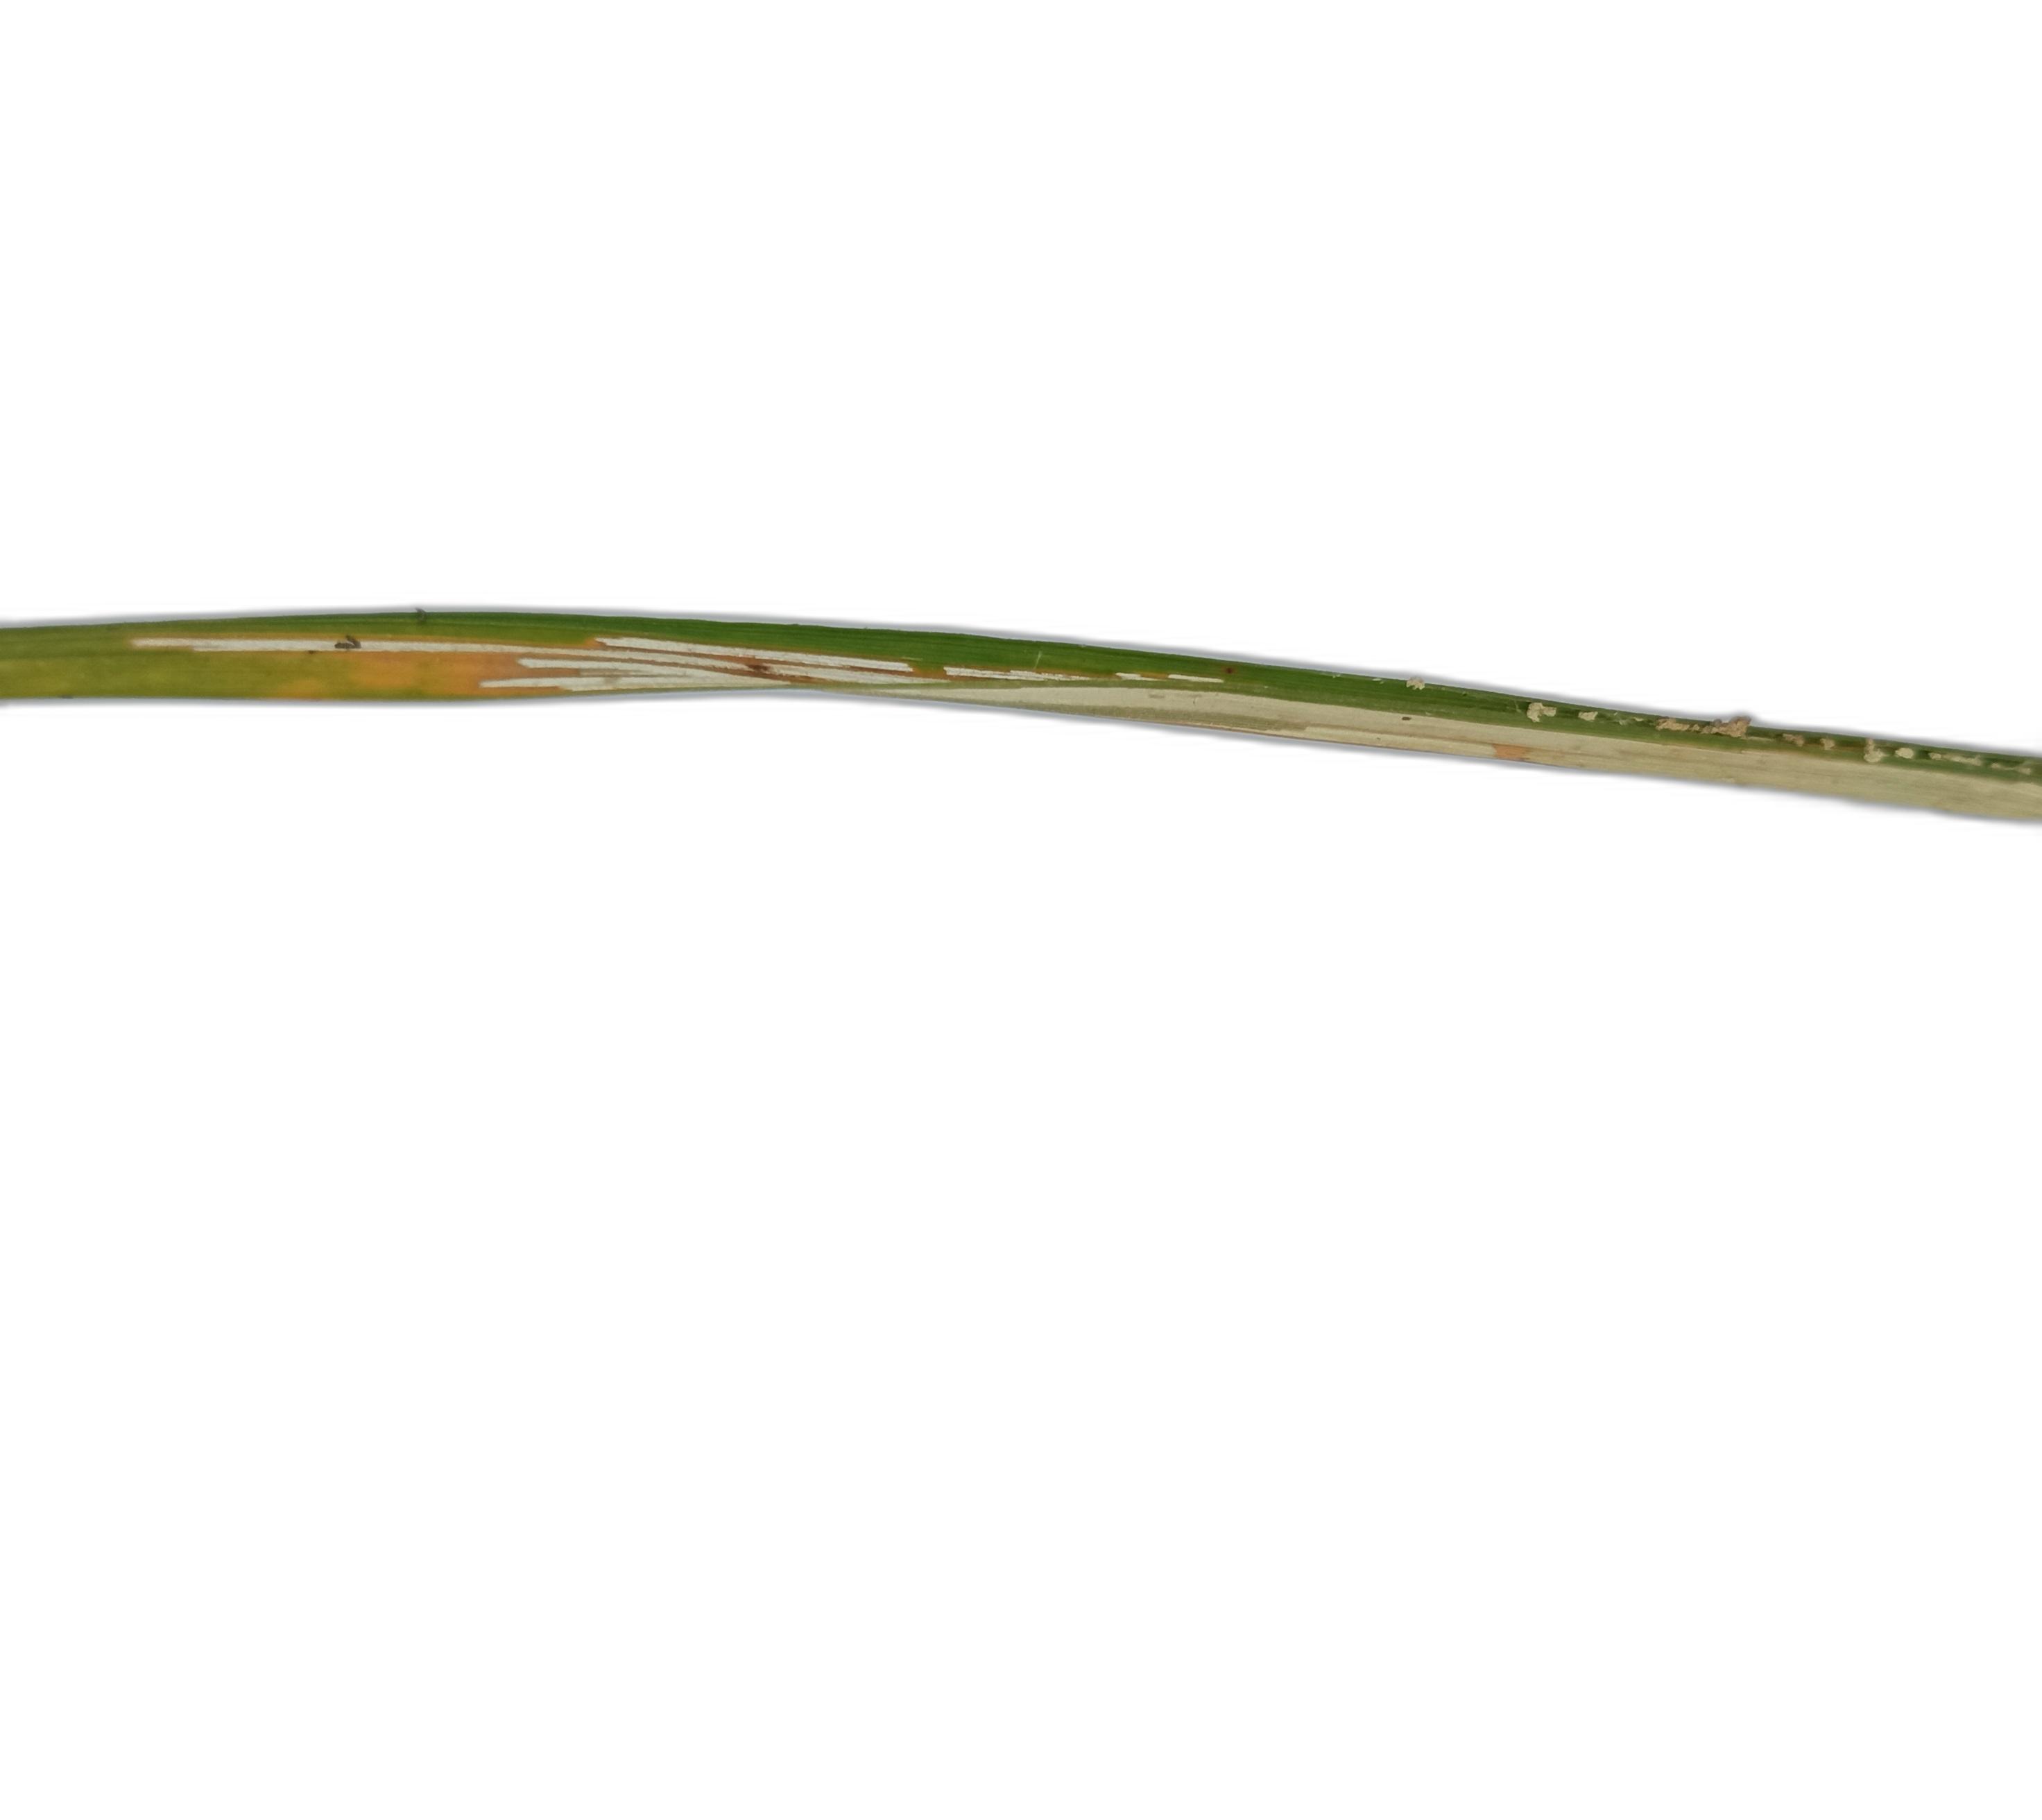
Label: Rice Leaffolder